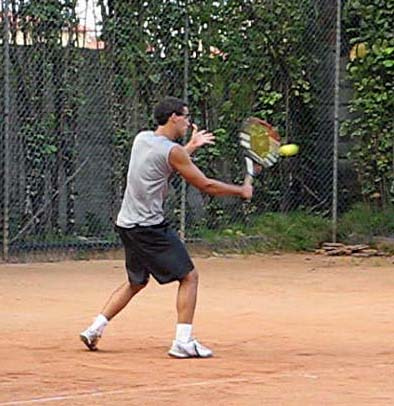
người đàn ông đang đánh tennis trên sân cát